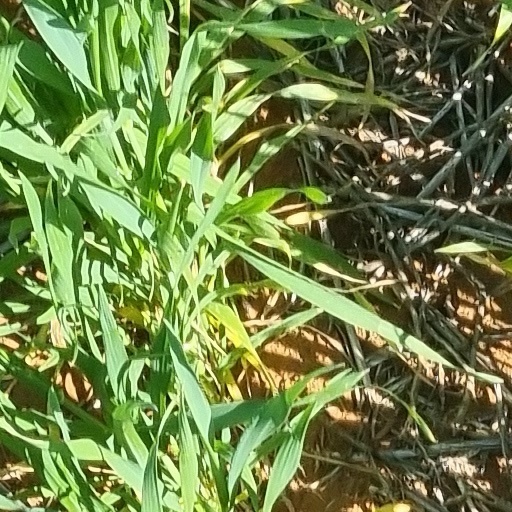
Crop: wheat